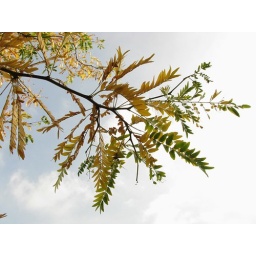
This is the tree from which fell the golden leaves in the two pics I posted yesterday.